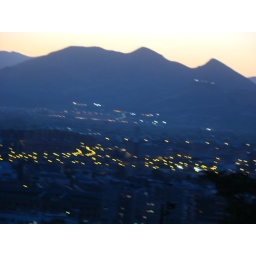
Taken from the terrace of the house we were staying in on the Albaicin hill